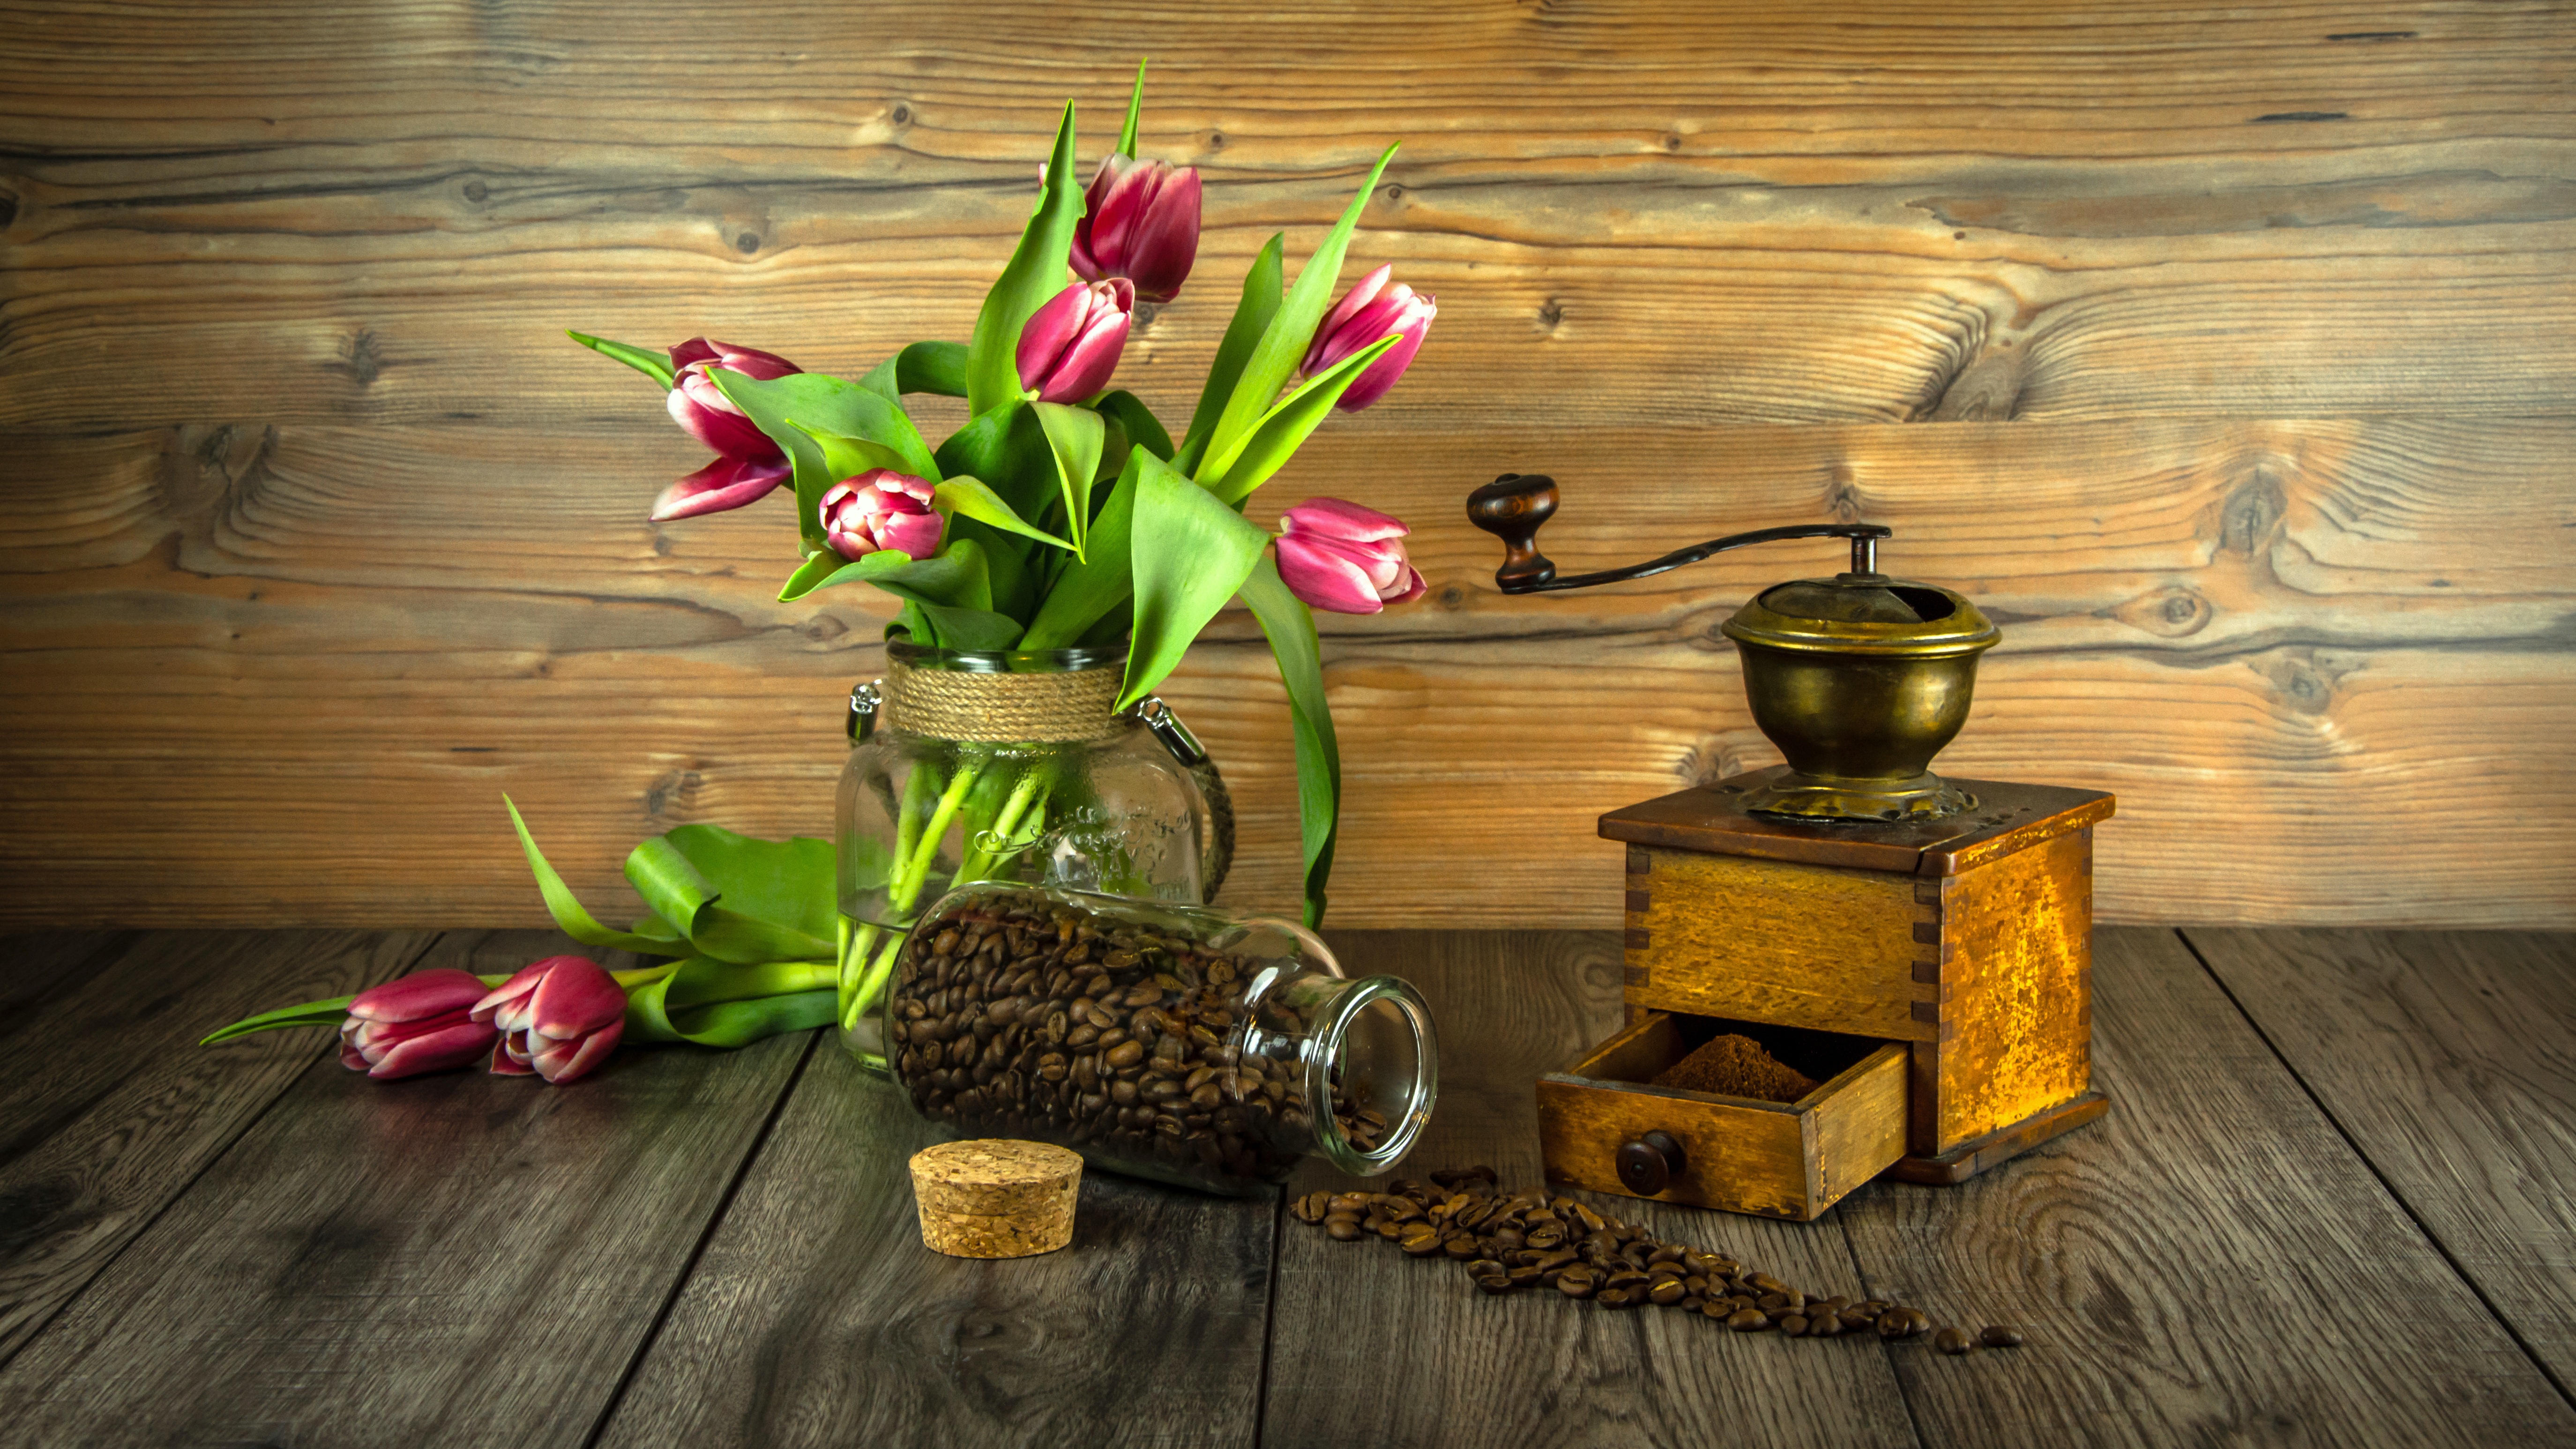
coffee, vintage, grain, retro, flower, studio, brown, lighting, still life, painting, coffee grinder, flowers, art, grinder, background, tulips, floristry, floral design, still life photography, grain coffee, flower arranging, flowers of the tulip